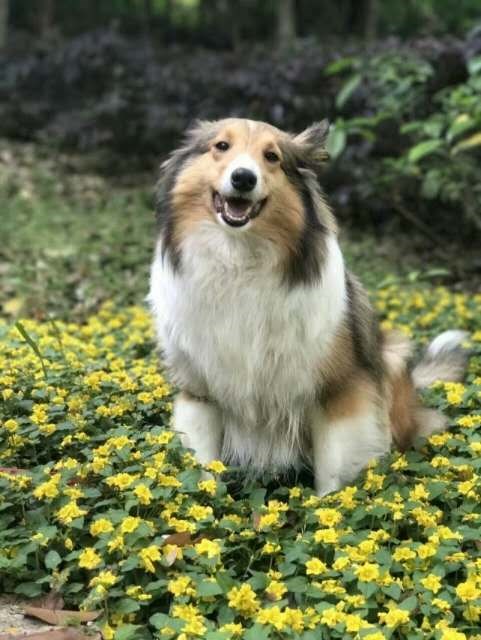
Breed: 274-n000110-Shetland_sheepdog